The N's Student Body

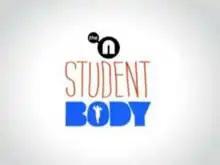

The N's Student Body is an eight-episode competition series that first aired on The N on July 11, 2008. The contestants were twelve students from two high schools in Illinois: MacArthur and Eisenhower. The series was first announced on November 6, 2007.